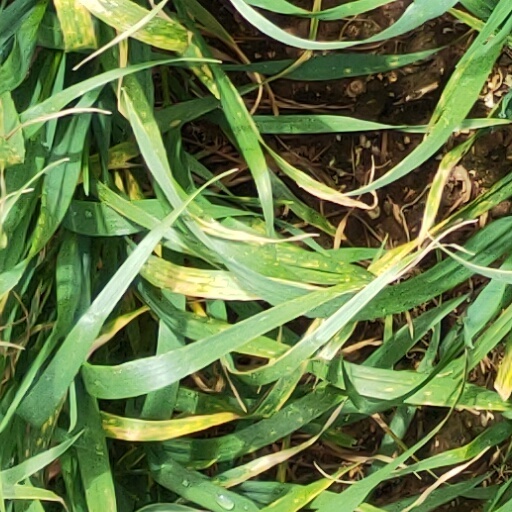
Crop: wheat